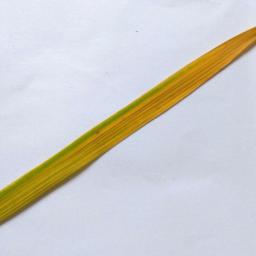
Label: Rice___Brown_Spot